Def Leppard

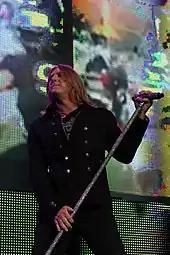
Joe Elliott is known for his distinctive raspy singing voice.

Def Leppard has a "catchy" and "guitar-driven" musical style, described as hard rock, glam metal, pop metal, arena rock, and power pop, while their early work has been characterized as heavy metal. The band's music combines hard rock, AOR, pop and heavy metal elements, with its multi-layered, harmonic vocals and its melodic guitar riffs. In addition, making a concession to popular tastes of its time, "Slang" featured a sparser sound and alternative rock feel. Though they were often considered one of the top bands of the new wave of British heavy metal movement of the late 1970s, the band disliked the branding, stating: "We didn't agree that our music was anything like Iron Maiden's."